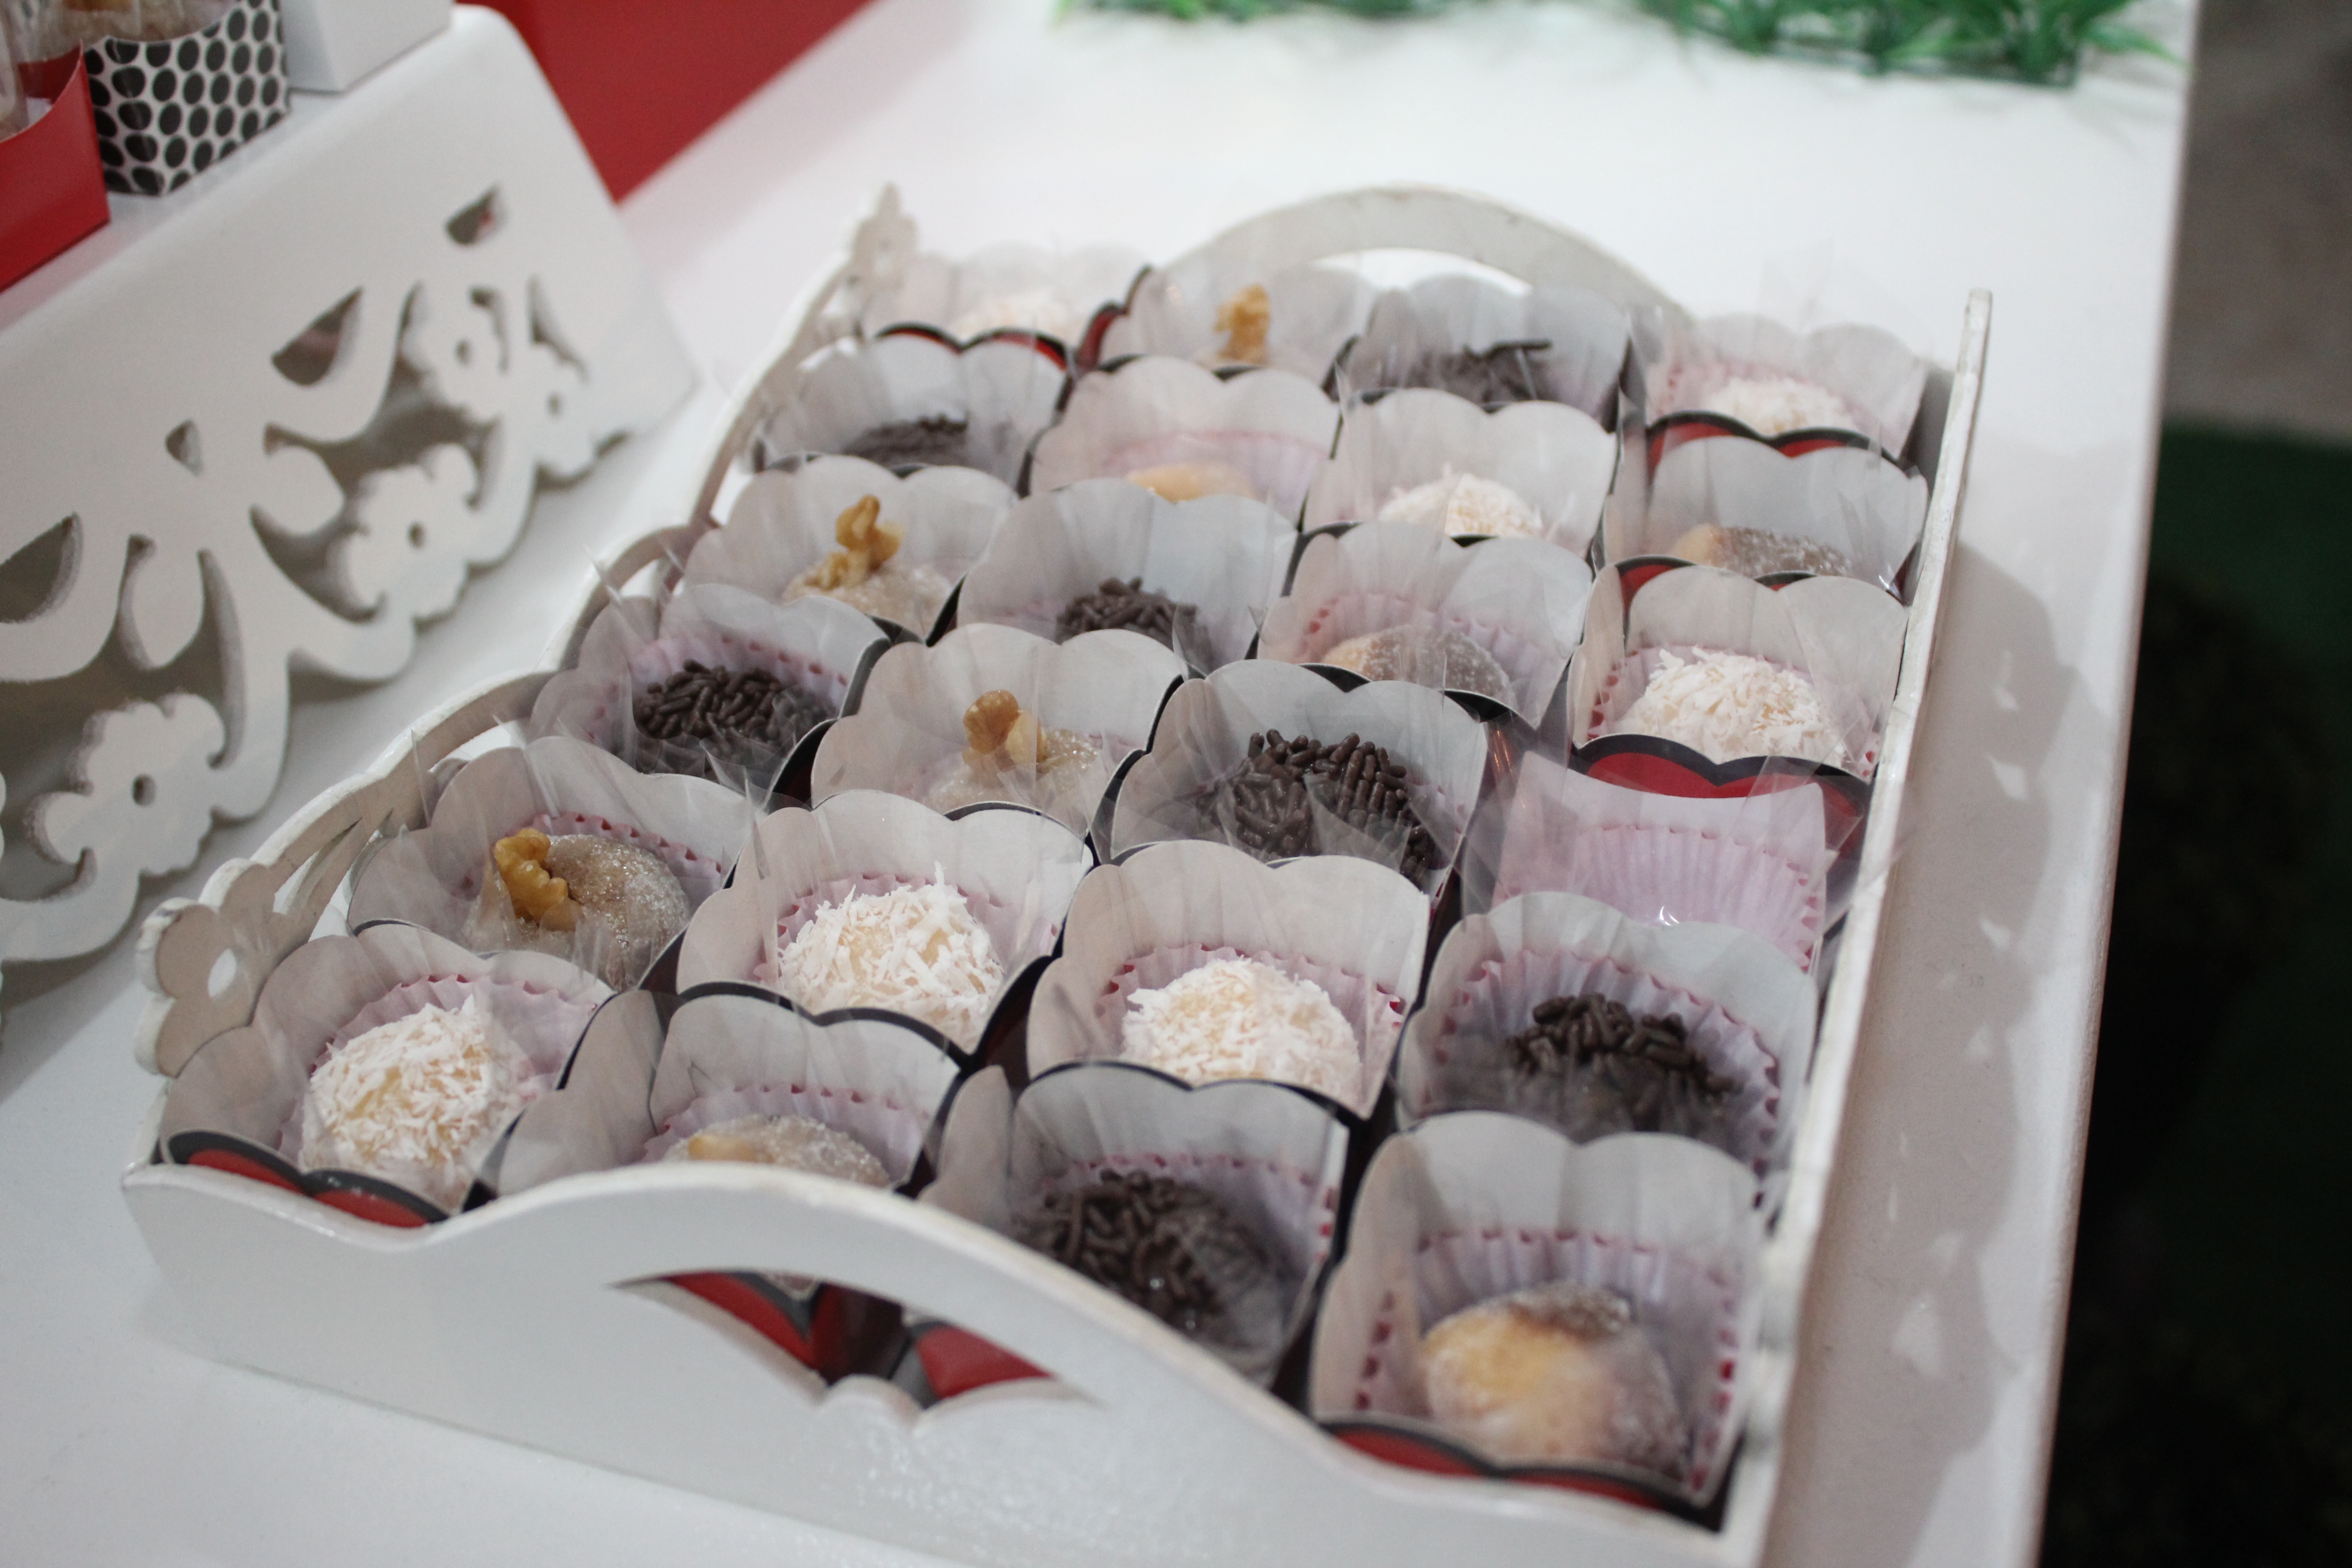
sweet, desert, dish, meal, food, chocolate, dessert, cuisine, asian food, sushi, party, candy, sweetness, japanese cuisine